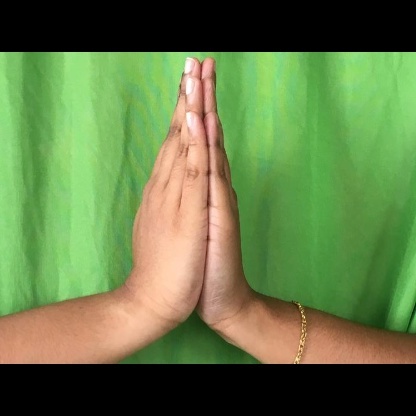
Mudra: Anjali